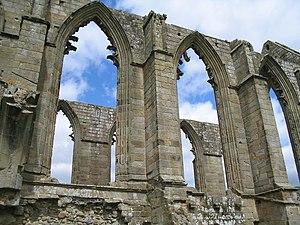
Une partie des ruines de l'abbaye de Bolton.
L’arc est l'élément d'ossature de directrice courbe ou polygonale, qui enjambe l'espace ouvert entre deux piliers ou murs en transmettant toute la charge qu'il supporte aux appuis, moyennant une force oblique dénommée « poussée ».